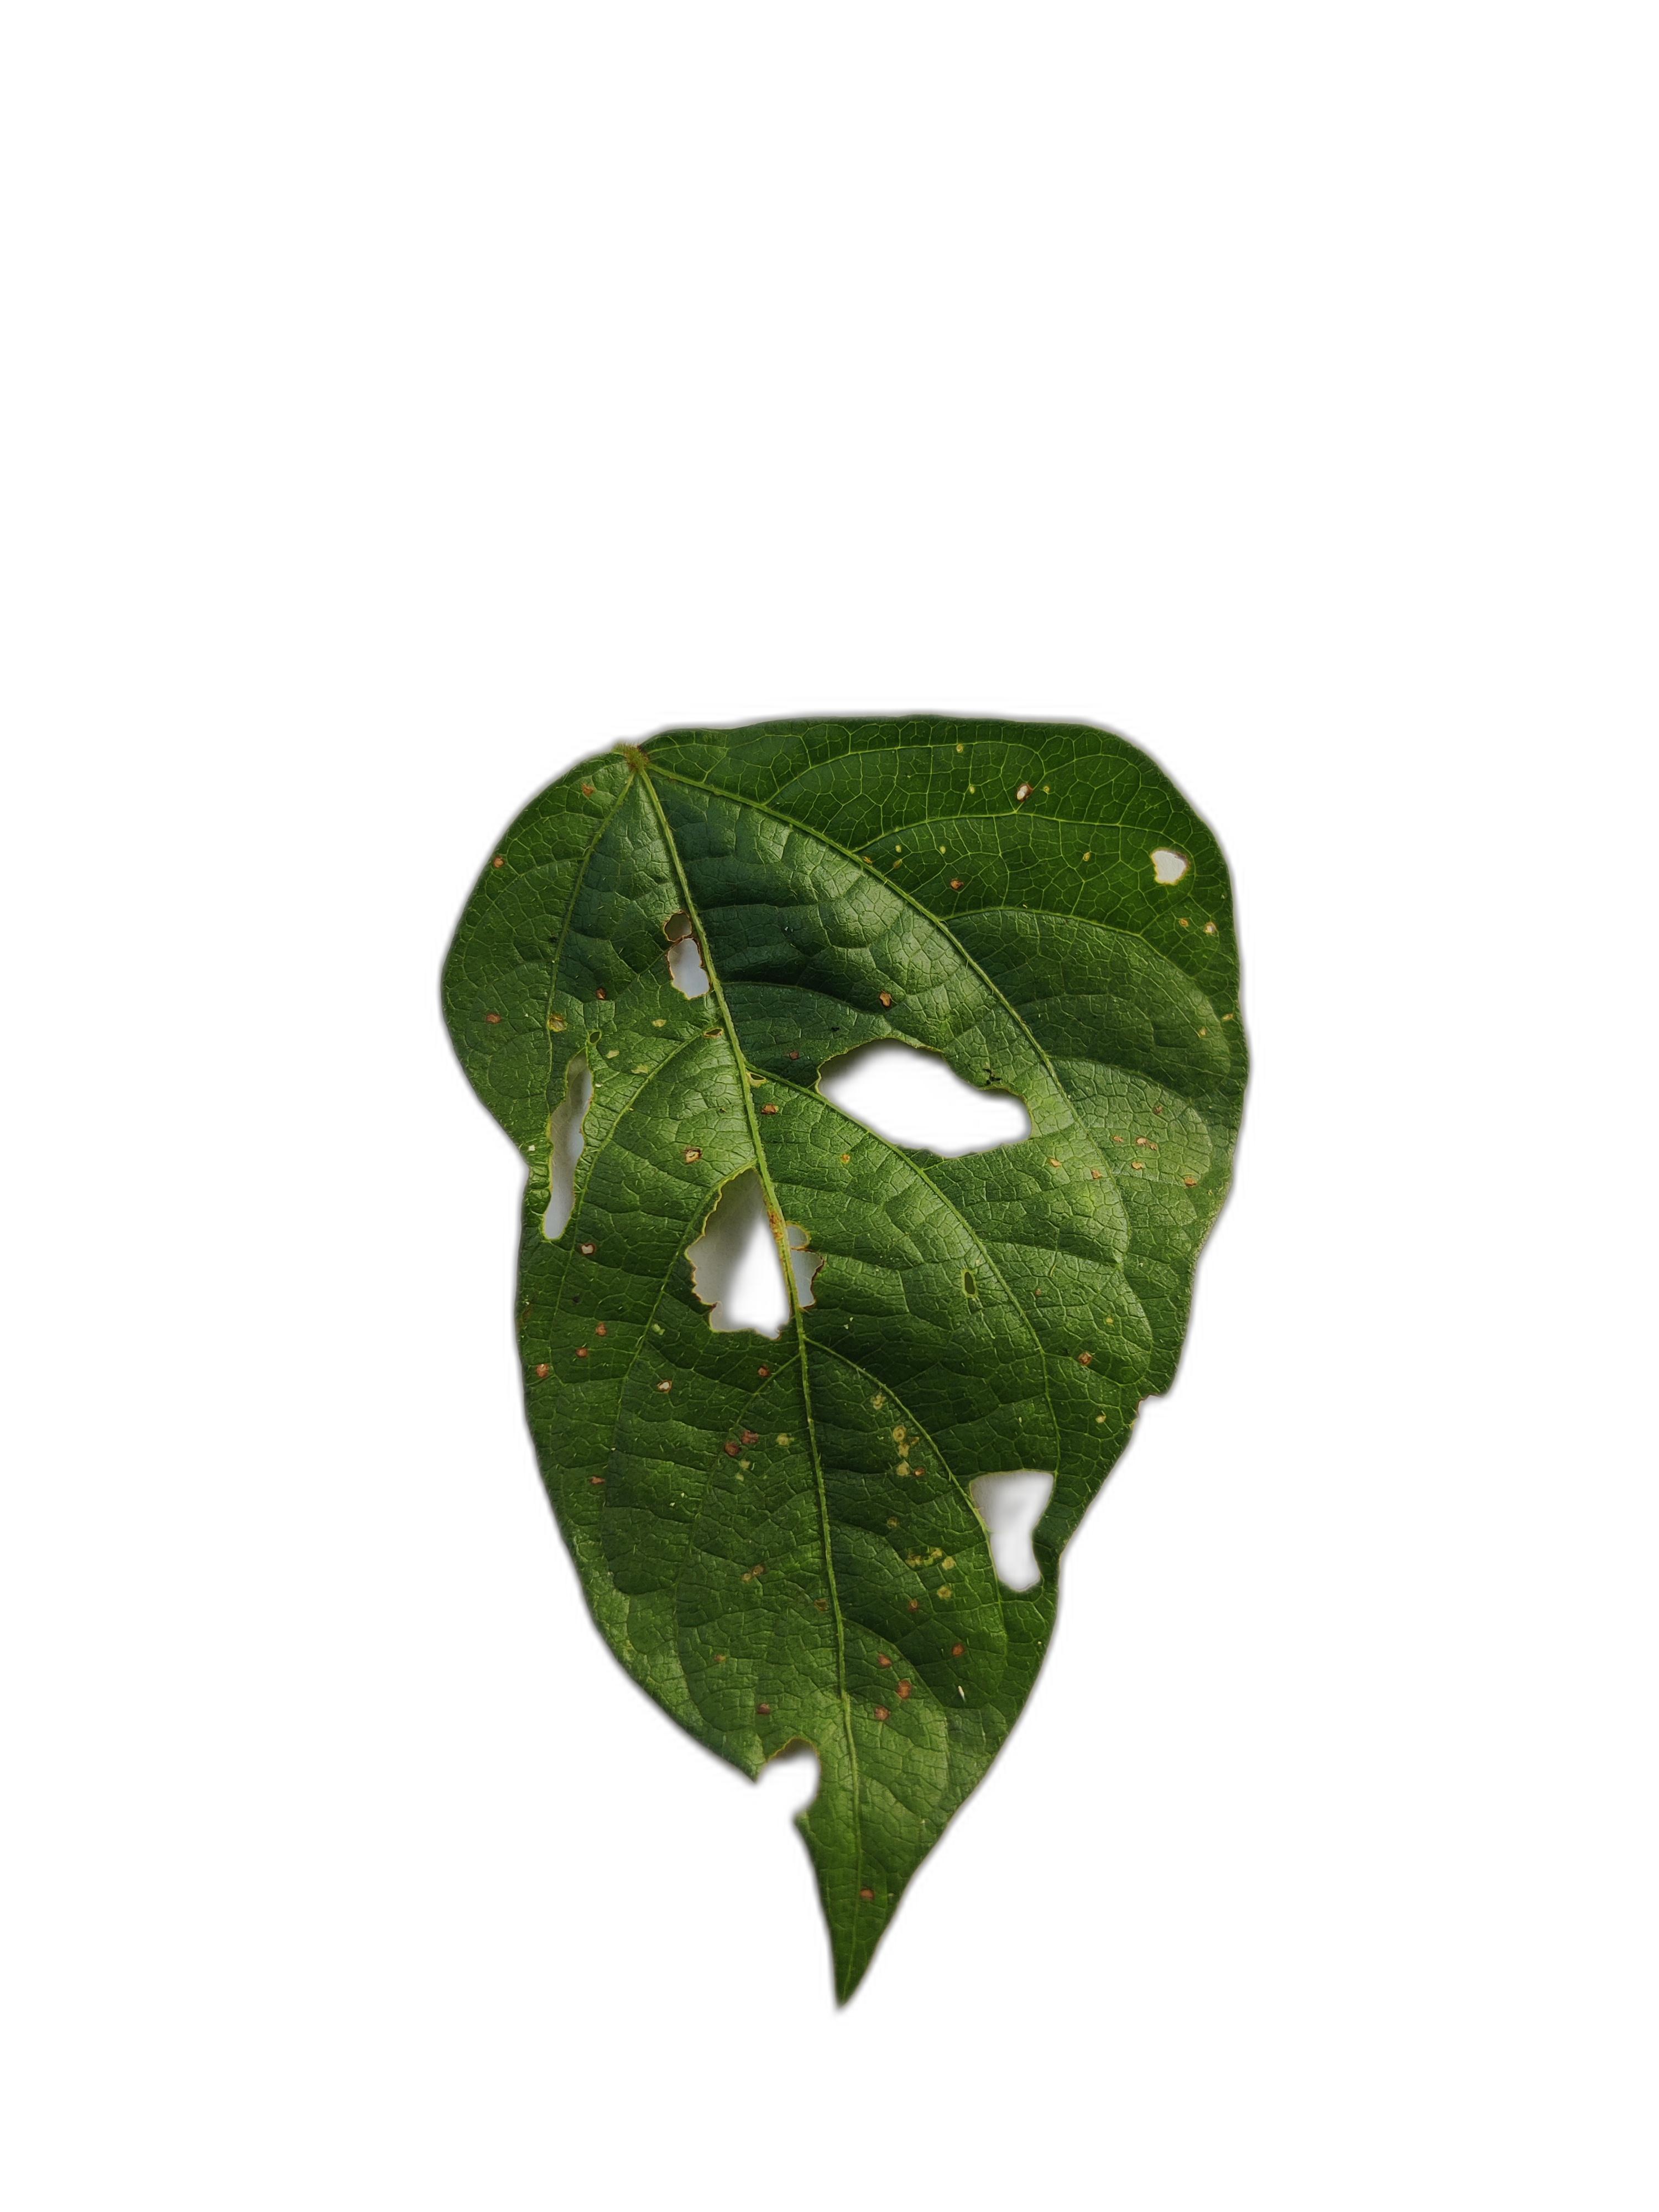
Label: Cercospora leaf spot